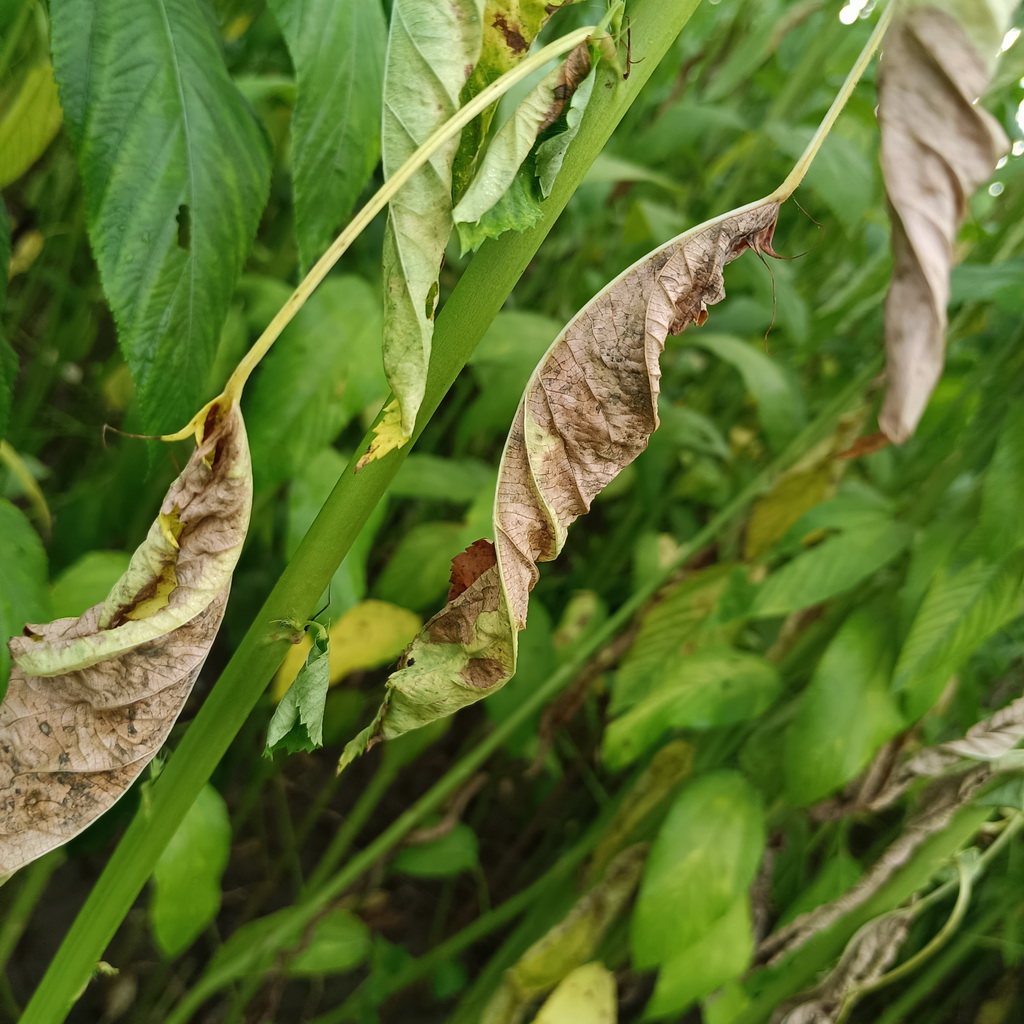
Label: Dieback